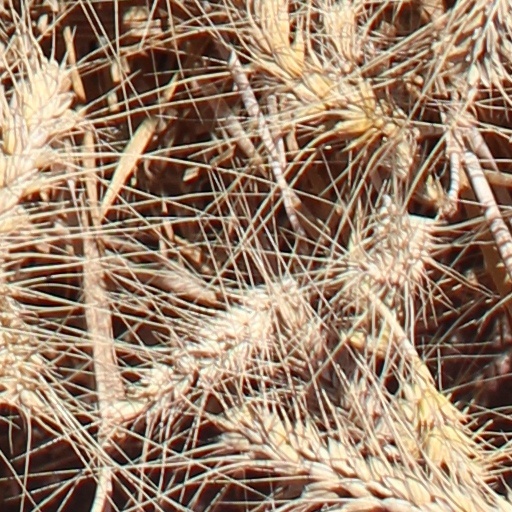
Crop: wheat